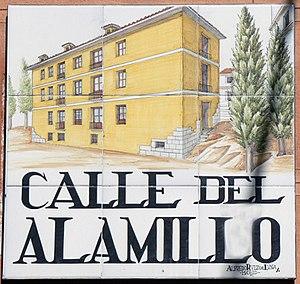
Plaque de Calle del Alamillo (rue, (district du Centre) de Madrid (Espagne).